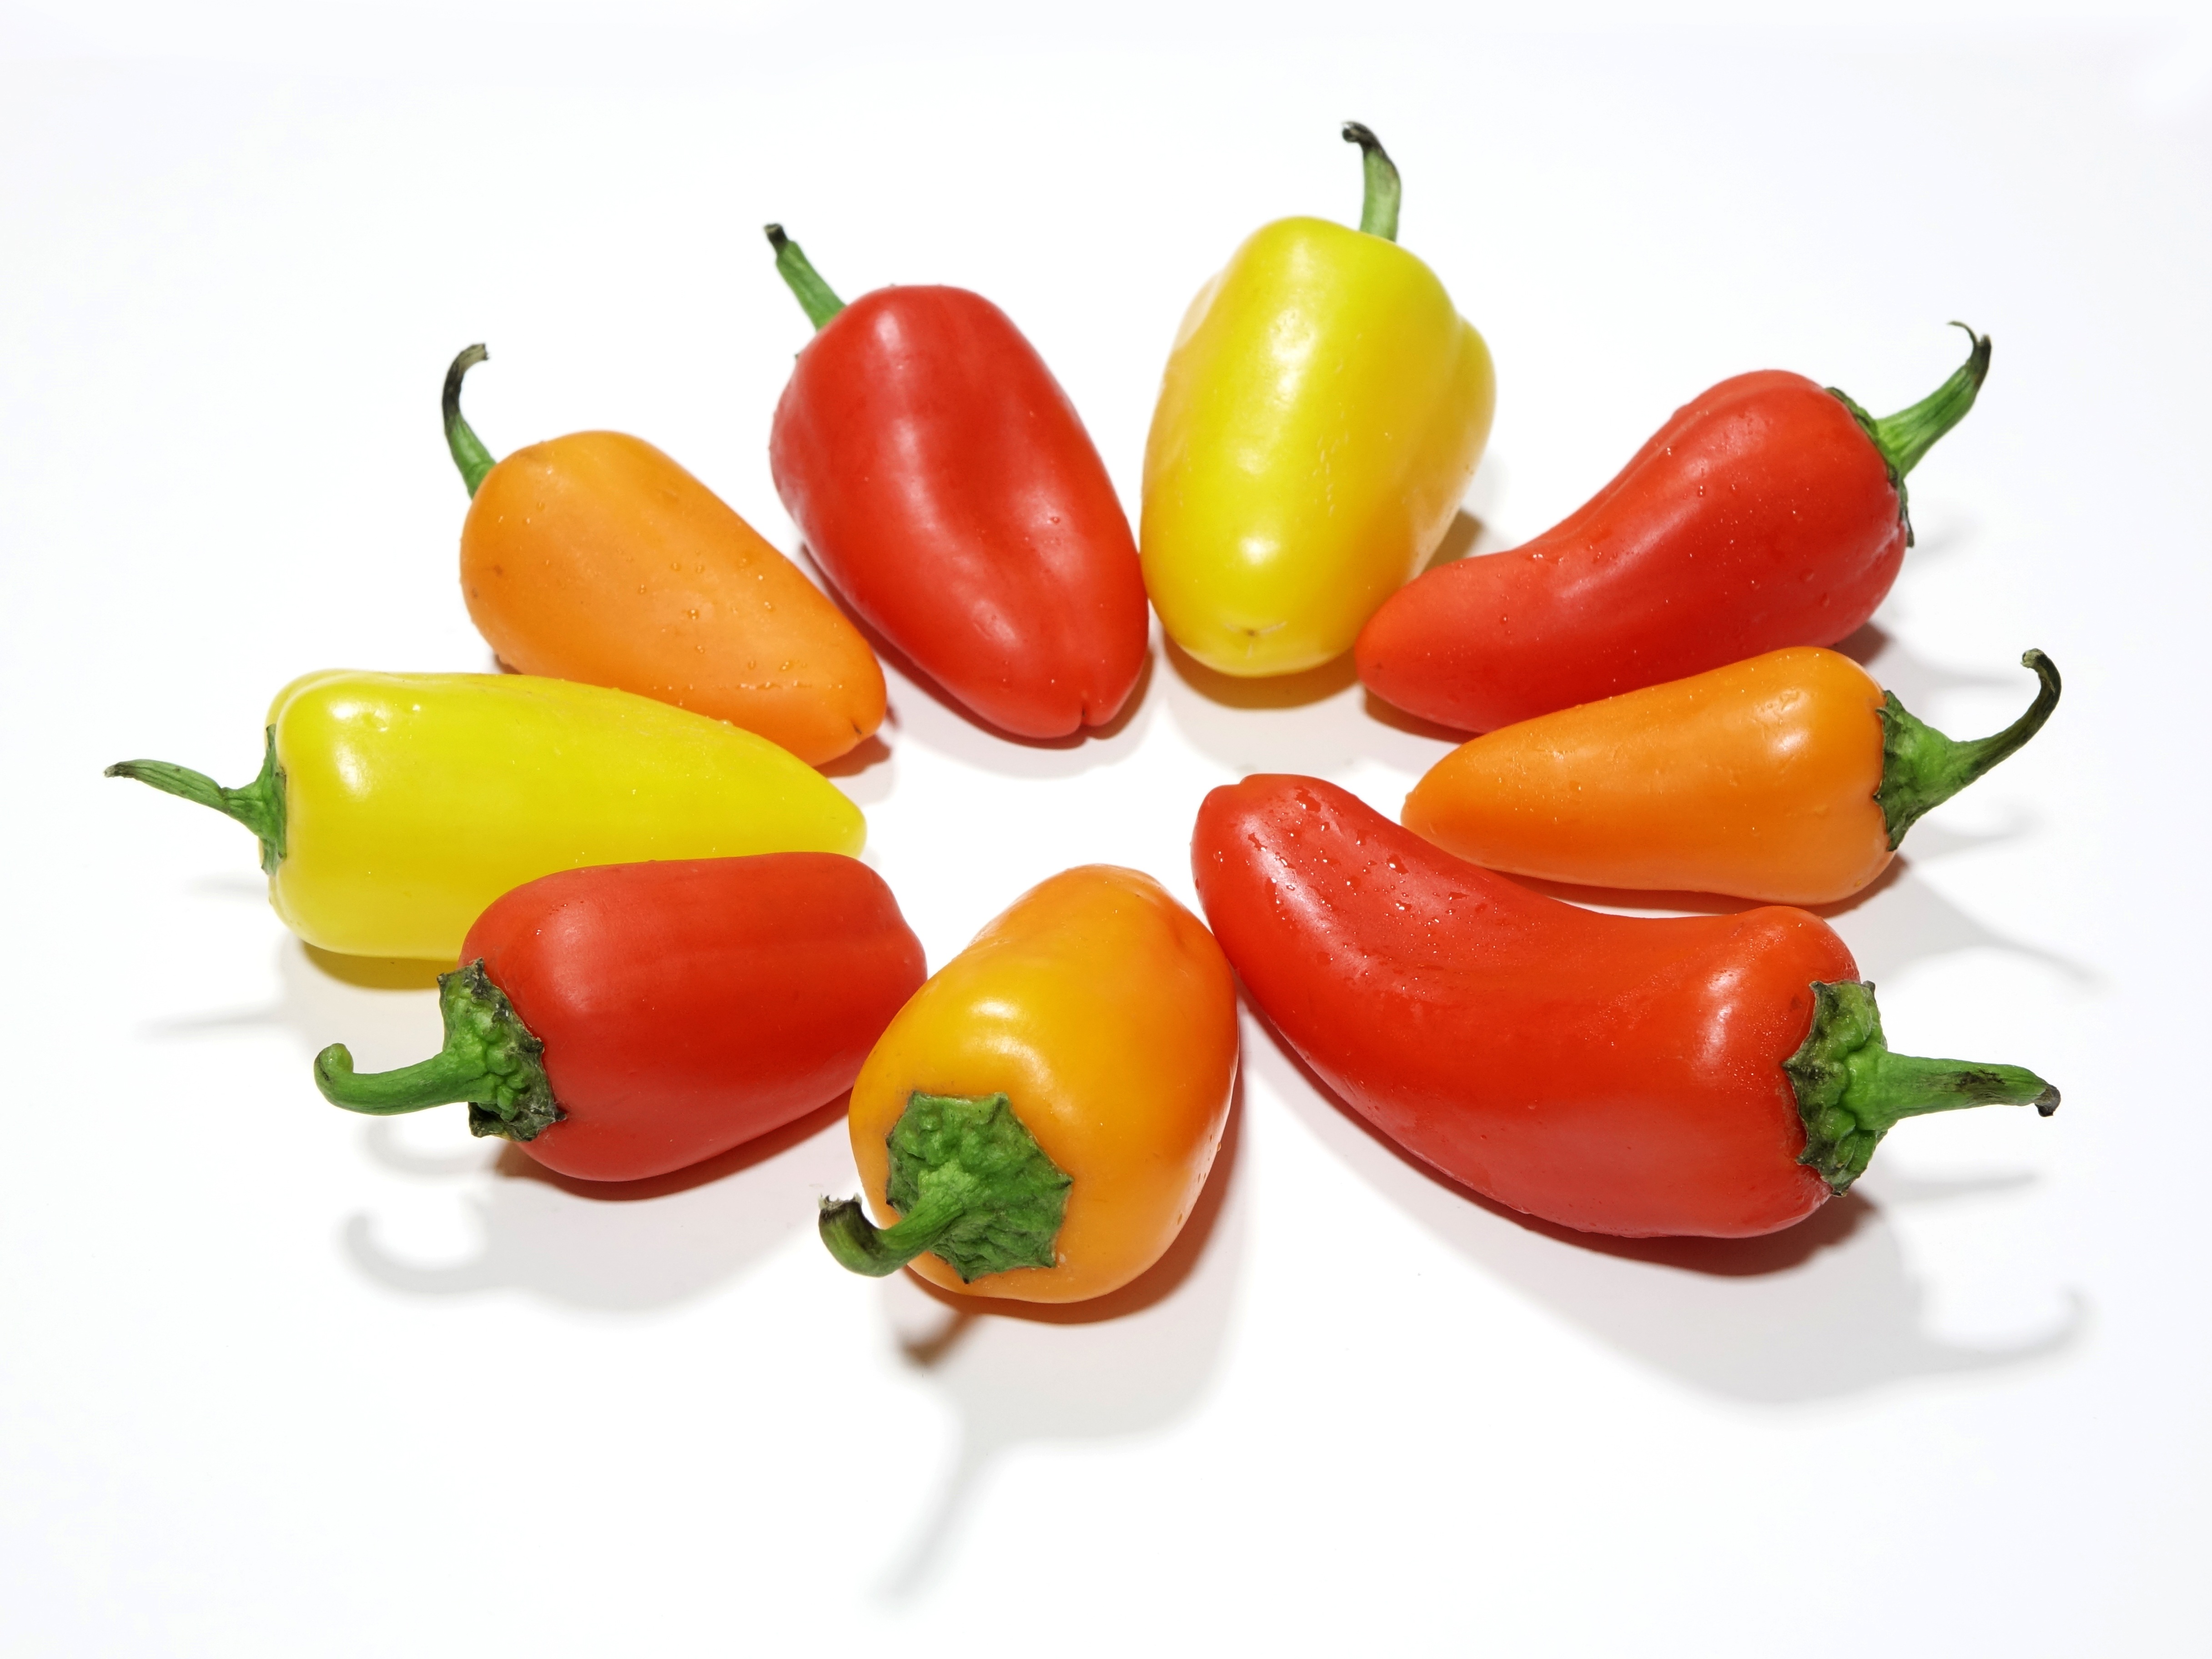
plant, orange, food, salad, pepper, red, ingredient, produce, vegetable, yellow, healthy, freshness, peppers, bell pepper, vegetarian, raw, paprika, flowering plant, chili pepper, yellow pepper, cayenne pepper, land plant, peperoncini, bell peppers and chili peppers, pimiento, italian sweet pepper, red bell pepper, habanero chili